Invictarx

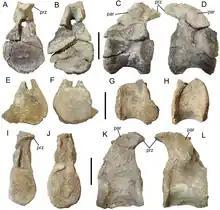
Dorsal vertebrae of referred specimen.

The dorsal vertebrae are incomplete but well-preserved, as one vertebra consists of the centrum while the other two vertebrae preserve the base of the neural arch and partial prezygapophyses. Based on "Sauropelta" and "Europelta", the vertebrae are identified as middle dorsal vertebrae, although there are no indications of ribs fused to the three dorsal vertebrae. The dorsal vertebrae have the cranial and caudal faces only slightly concave. Both the cranial and caudal surfaces are sub circular. The neural arch forms a right angle with the long axis of the centrum as it rises vertically from the craniodorsal margin of the centrum. The vertebrae possess parapophyses that are distinct and are rugose swellings on the sides of the neural arch. The prezygapophyses are joined towards the underside and form a short parapet on the neural arch. As in the nodosaurids "Sauropelta", "Europelta", "Silvisaurus" and "Struthiosaurus austriacus", the neural canal is ellipse-shaped with its axis oriented towards the upper edge and sides.